Charles Calvert (governor)

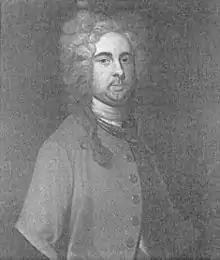
Captain Charles Calvert, Governor of Maryland. Painting by John Wollaston. Collection of the Baltimore Museum of Art.

Captain Charles Calvert (born Charles Calvert Lazenby; – February 2, 1734) was a British Army officer and colonial administrator who served as the governor of Maryland from 1720 to 1727. Serving during at a period when the Calvert family had recently regained control of the Province of Maryland, he was appointed governor by his cousin Charles Calvert, 5th Baron Baltimore, who in 1721 came into his inheritance over the colony.